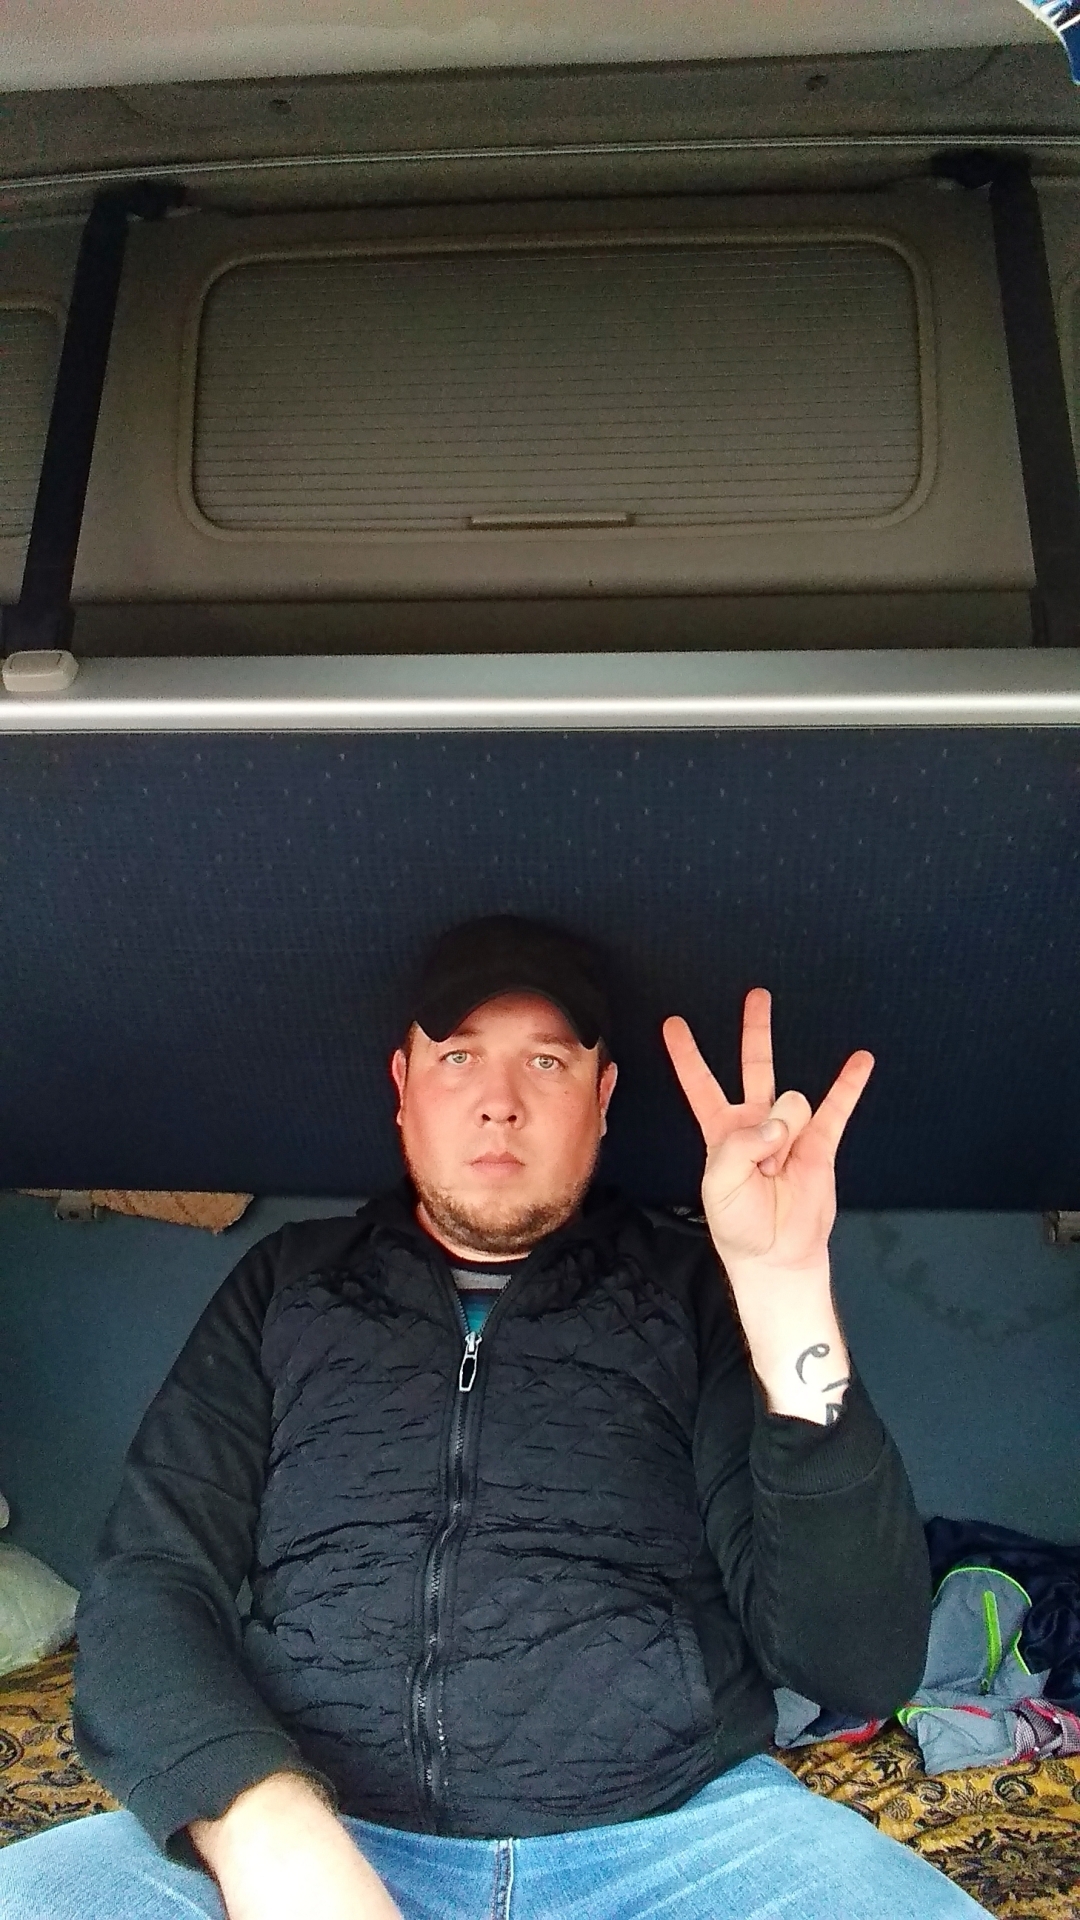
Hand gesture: three3